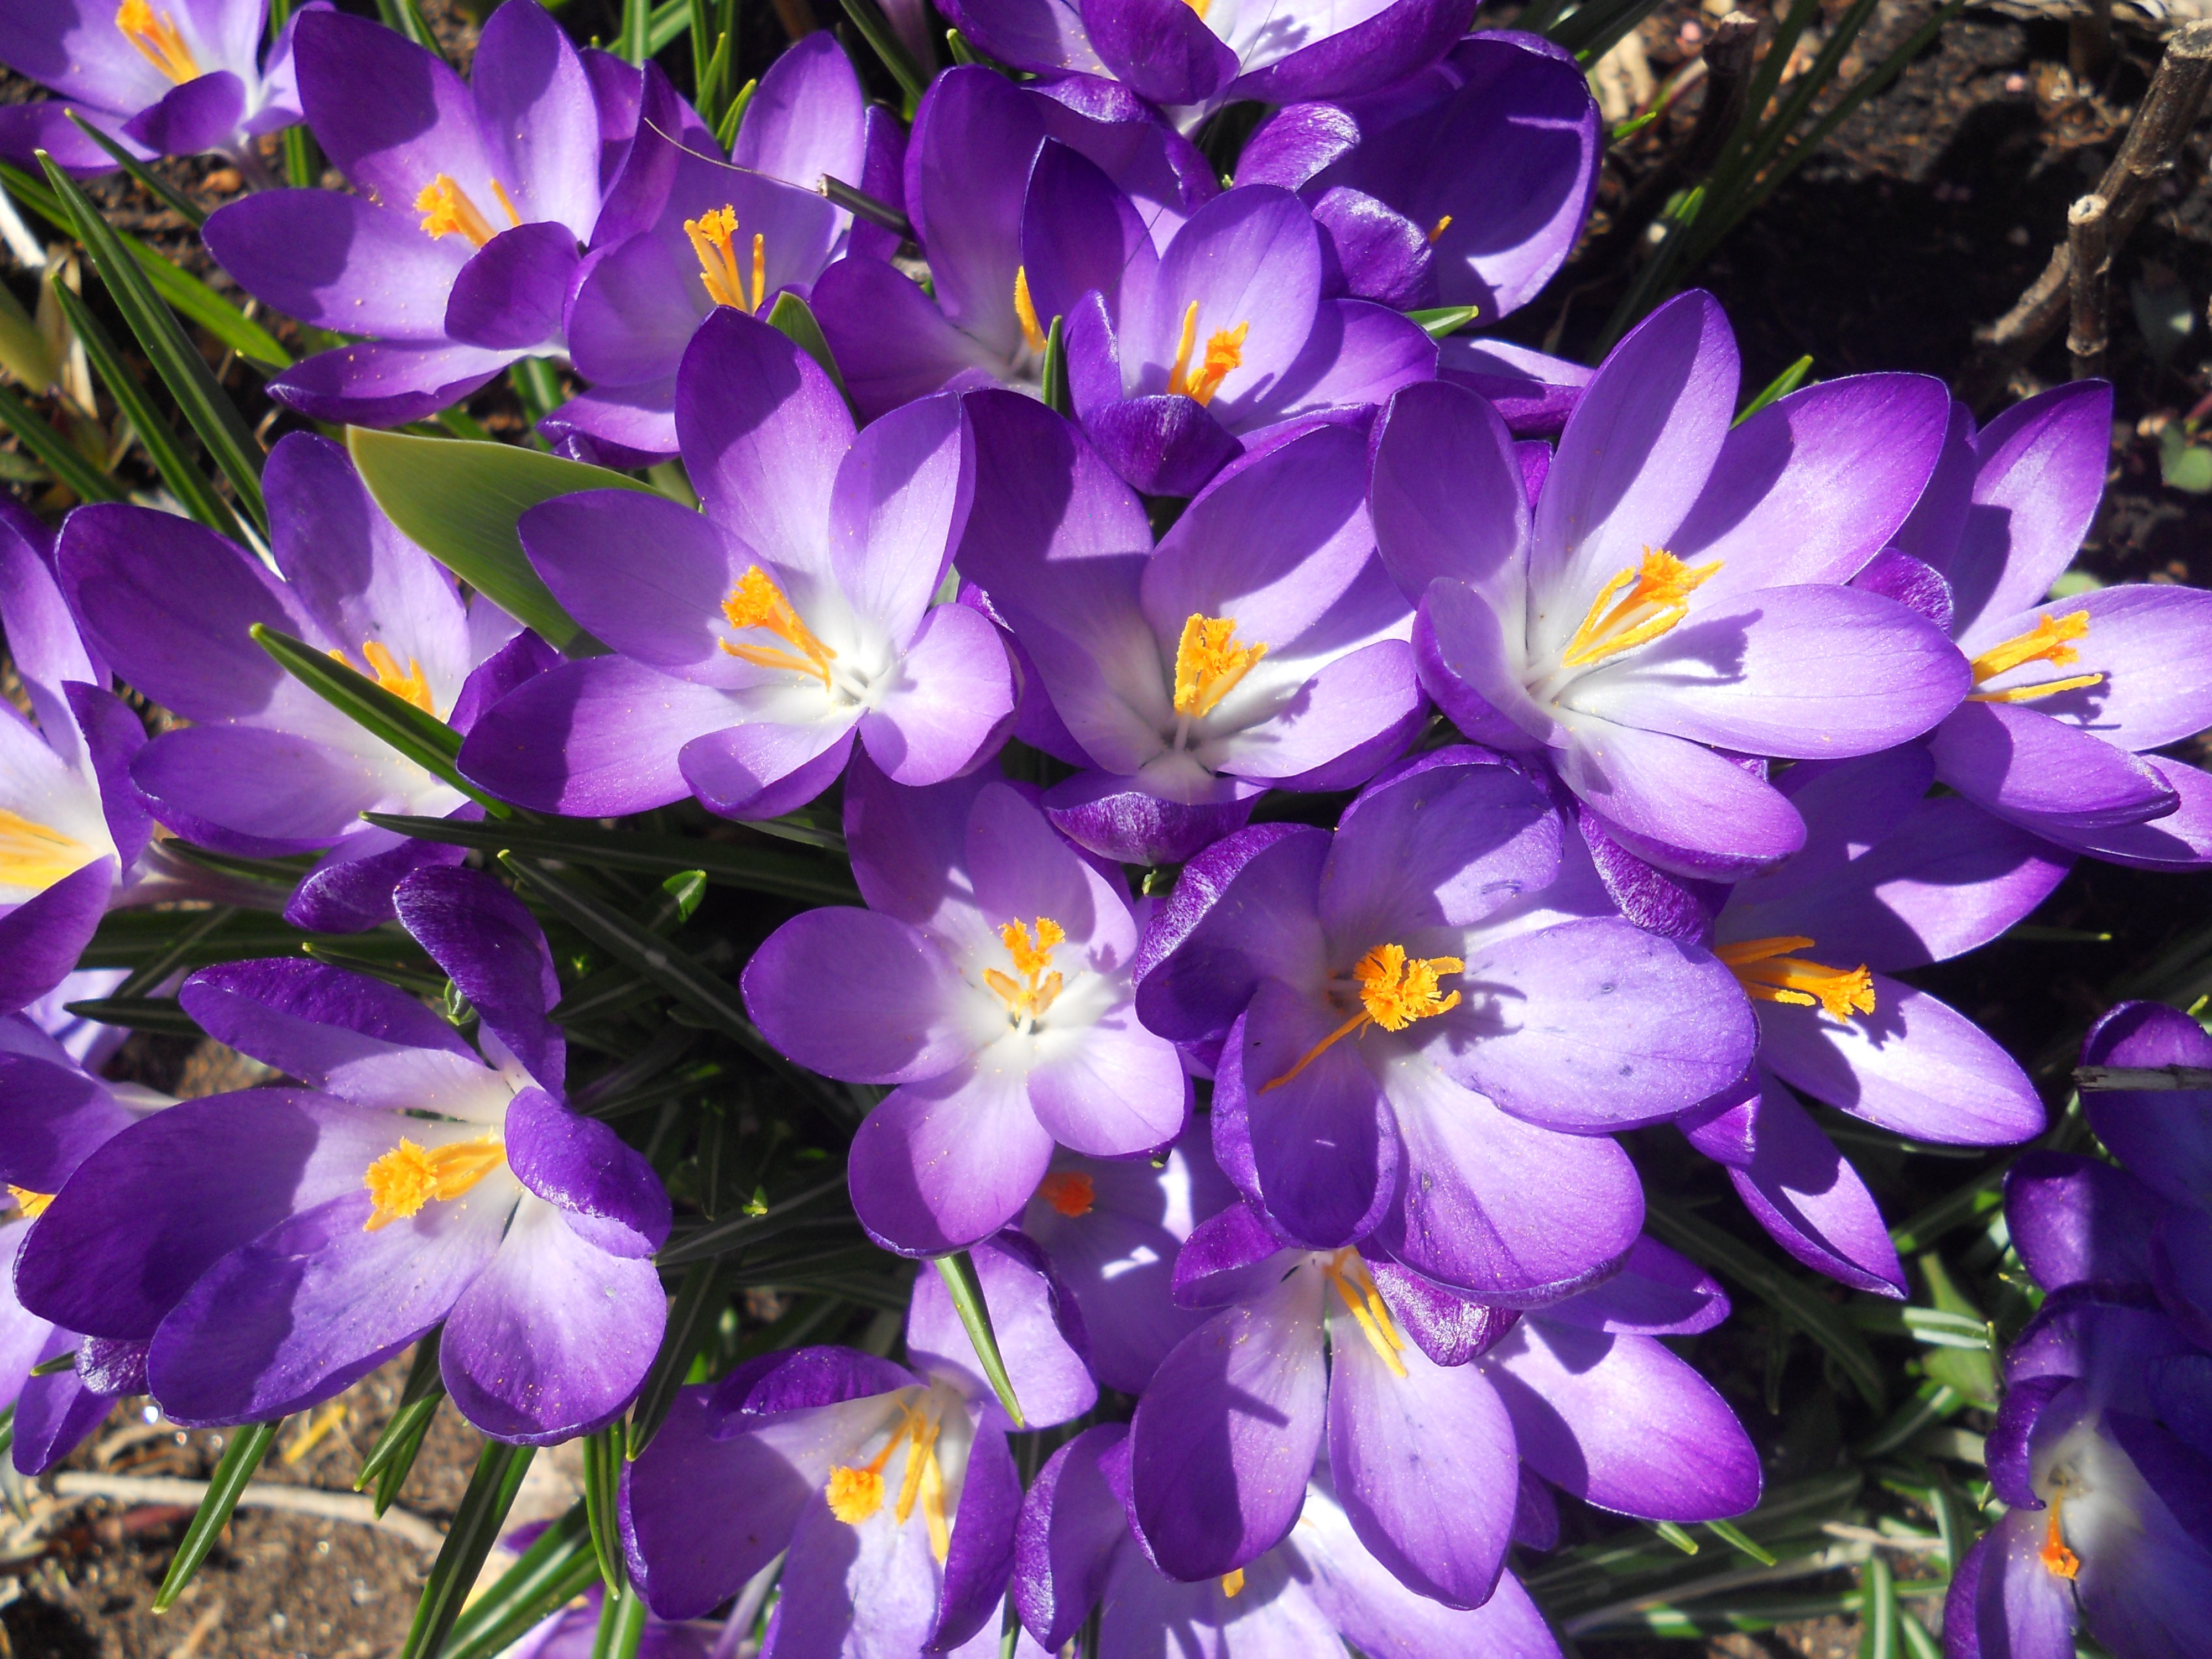
nature, plant, leaf, flower, petal, summer, green, botany, flora, wildflower, flowers, crocus, flowering plant, land plant, violet family, iris family